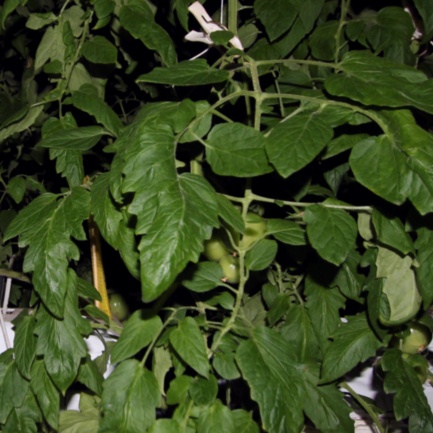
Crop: tomato